Lebanese people in Denmark

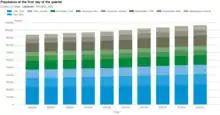
Population of Lebanese origin in Denmark by sex, yearly fourth quarter 2008-2017 (Statistics Denmark).

According to Statistics Denmark, as of 2017, there are a total 26,705 persons of Lebanese origin living in Denmark. Of those individuals, 12,800 are Lebanon-born immigrants and 13,905 are descendants of Lebanon-born persons. 1,379 individuals are citizens of Lebanon (591 men, 788 women).